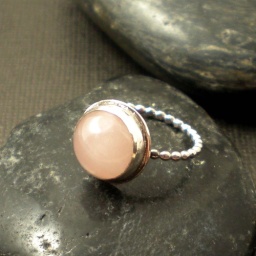
rose quartz in a simple sterling silver setting.